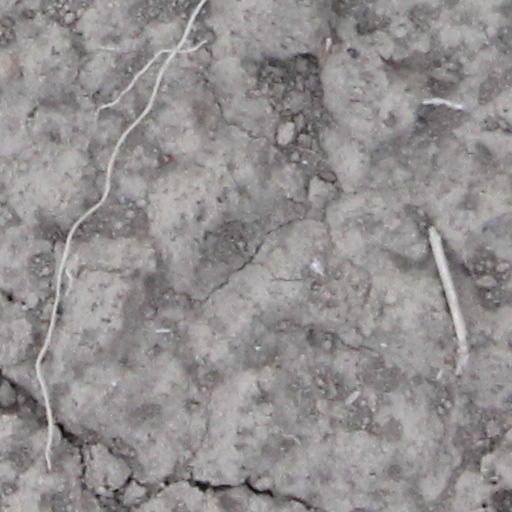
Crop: wheat